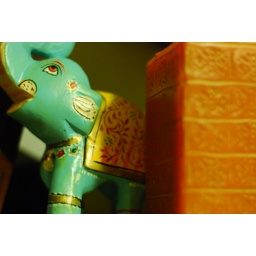
this is one i got Gen for Christmas. and a cool candle of her's sitting by it.